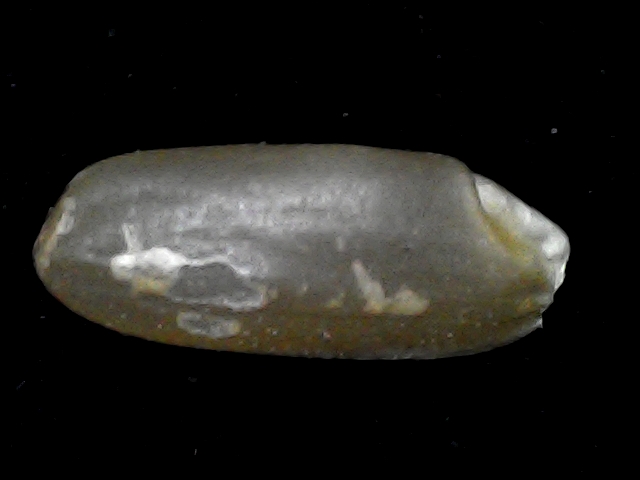
Rice variety: BD76